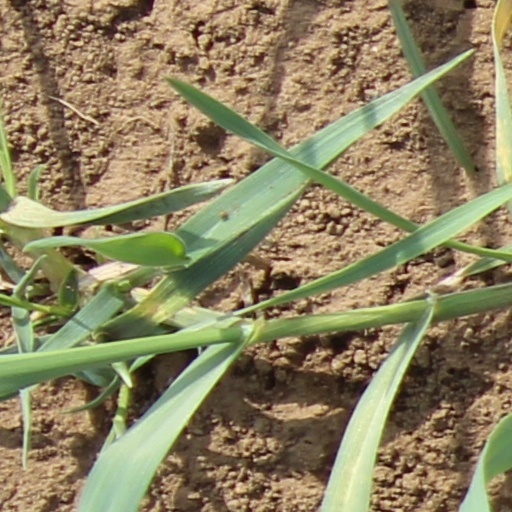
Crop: wheat